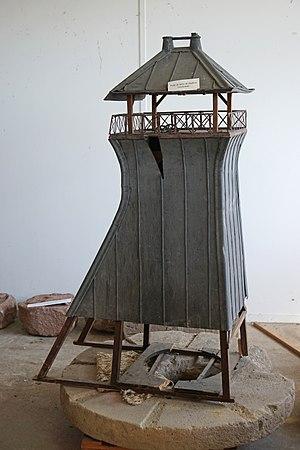
La maquette du chevalement du puits n° 15 des houillères de Gouhenans.
Les houillères et saline de Gouhenans sont un ensemble de mines et d'usines situées dans l'est de la France, exploitant et transformant du sel gemme et de la pyrite de 1831 à 1945, ainsi que de la houille de 1828 à 1921, des ressources présentes au même étage géologique du bassin keupérien. Le gîte de houille est identifié dans les années 1770, il s'étend sous les communes de Gouhenans, Athesans et Villafans, dans le département de la Haute-Saône, en Bourgogne-Franche-Comté. C'est avec l'exploitation des charbonnages que le sel est découvert. L'exploitation du charbon sur place pour l'évaporation de la saumure permet à la compagnie de baisser le coût de revient du sel. Une usine chimique et une verrerie sont ajoutées à ce complexe industriel qui marque une période de prospérité pour Gouhenans. L'activité chimique devient la propriété du groupe Kuhlmann en 1927 et le reste jusqu'à la fermeture en 1955.
Villafans est une commune française, située dans le département de la Haute-Saône en région Bourgogne-Franche-Comté.